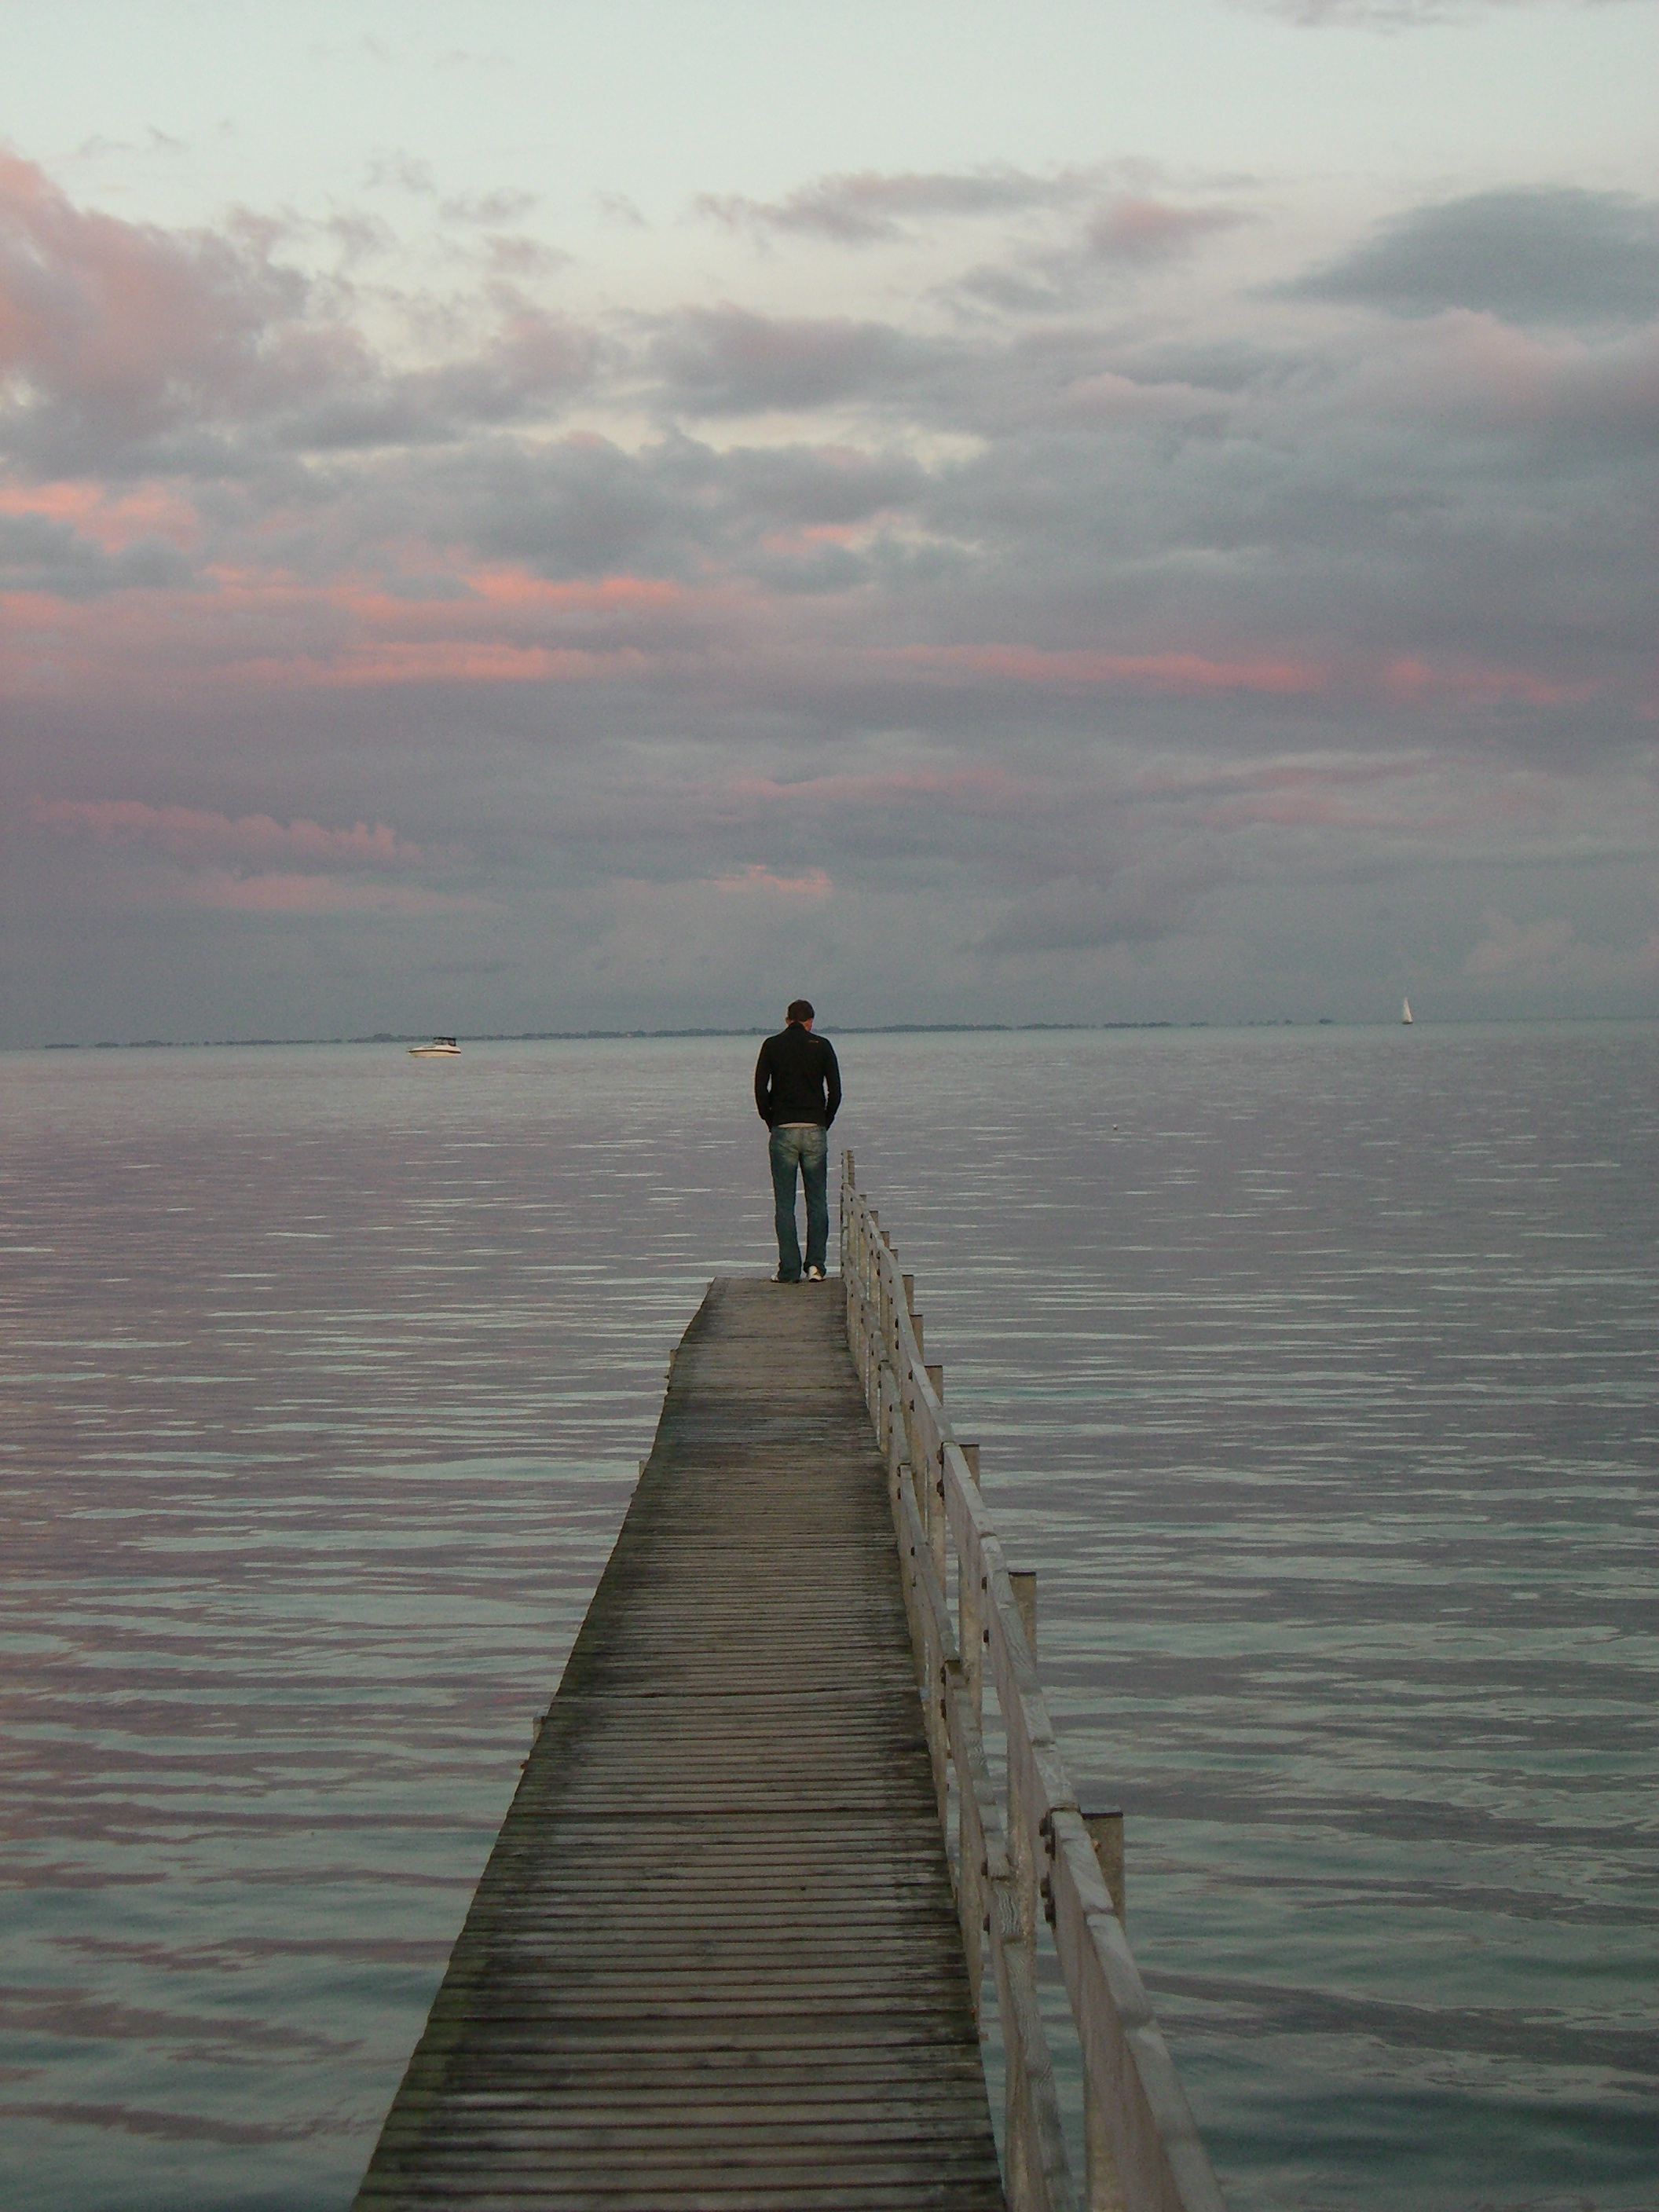
man, beach, sea, coast, water, ocean, horizon, cloud, sunset, bridge, sunlight, morning, shore, wave, lake, pier, dusk, web, reflection, tower, bay, human, denmark, baltic sea, atmospheric phenomenon